List of uninhabited regions

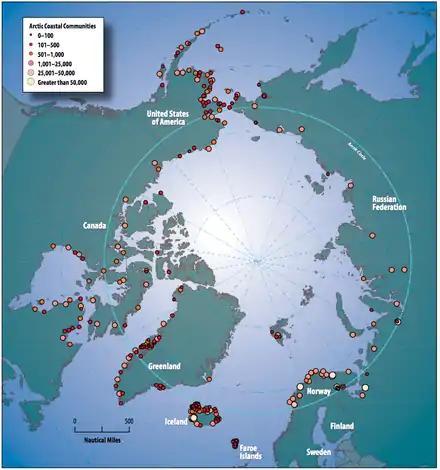

Tens of thousands of people live north of the Arctic Circle and many hundreds of thousands more within the Arctic Ocean drainage basin but outside of the Circle. The only parts of the Arctic that are truly uninhabited are the interior and northernmost coasts of Greenland, many of the islands in the Canadian Arctic Archipelago and some other islands in Northern Norway and the Russian North. Devon Island, in the Canadian North, is the world's largest uninhabited island.